Looking for Alaska

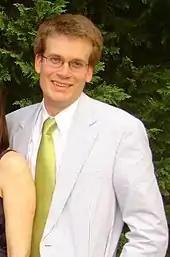
John Green, author of "Looking for Alaska", in 2007

"Looking for Alaska" is based on John Green's early life. Growing up, Green always loved writing, but when it came to his middle school years, he classified his time as "pretty bleak". Green says that he was "unbearable" as a student to his parents and teachers; however, he always worked hard to fit in with his peers. Green's situation did not improve after his transition to high school, so he asked his parents if he could attend Indian Springs School, a private boarding school outside of Birmingham, Alabama. His parents agreed. He spent the remainder of his time in high school at Indian Springs School, where he formed valuable relationships with teachers. These have endured to today, he says.